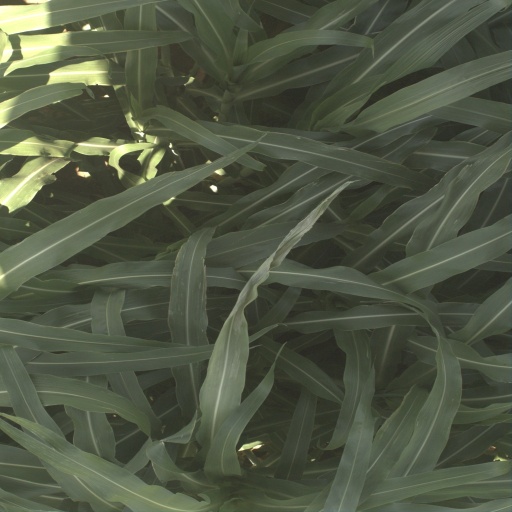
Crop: sorghum